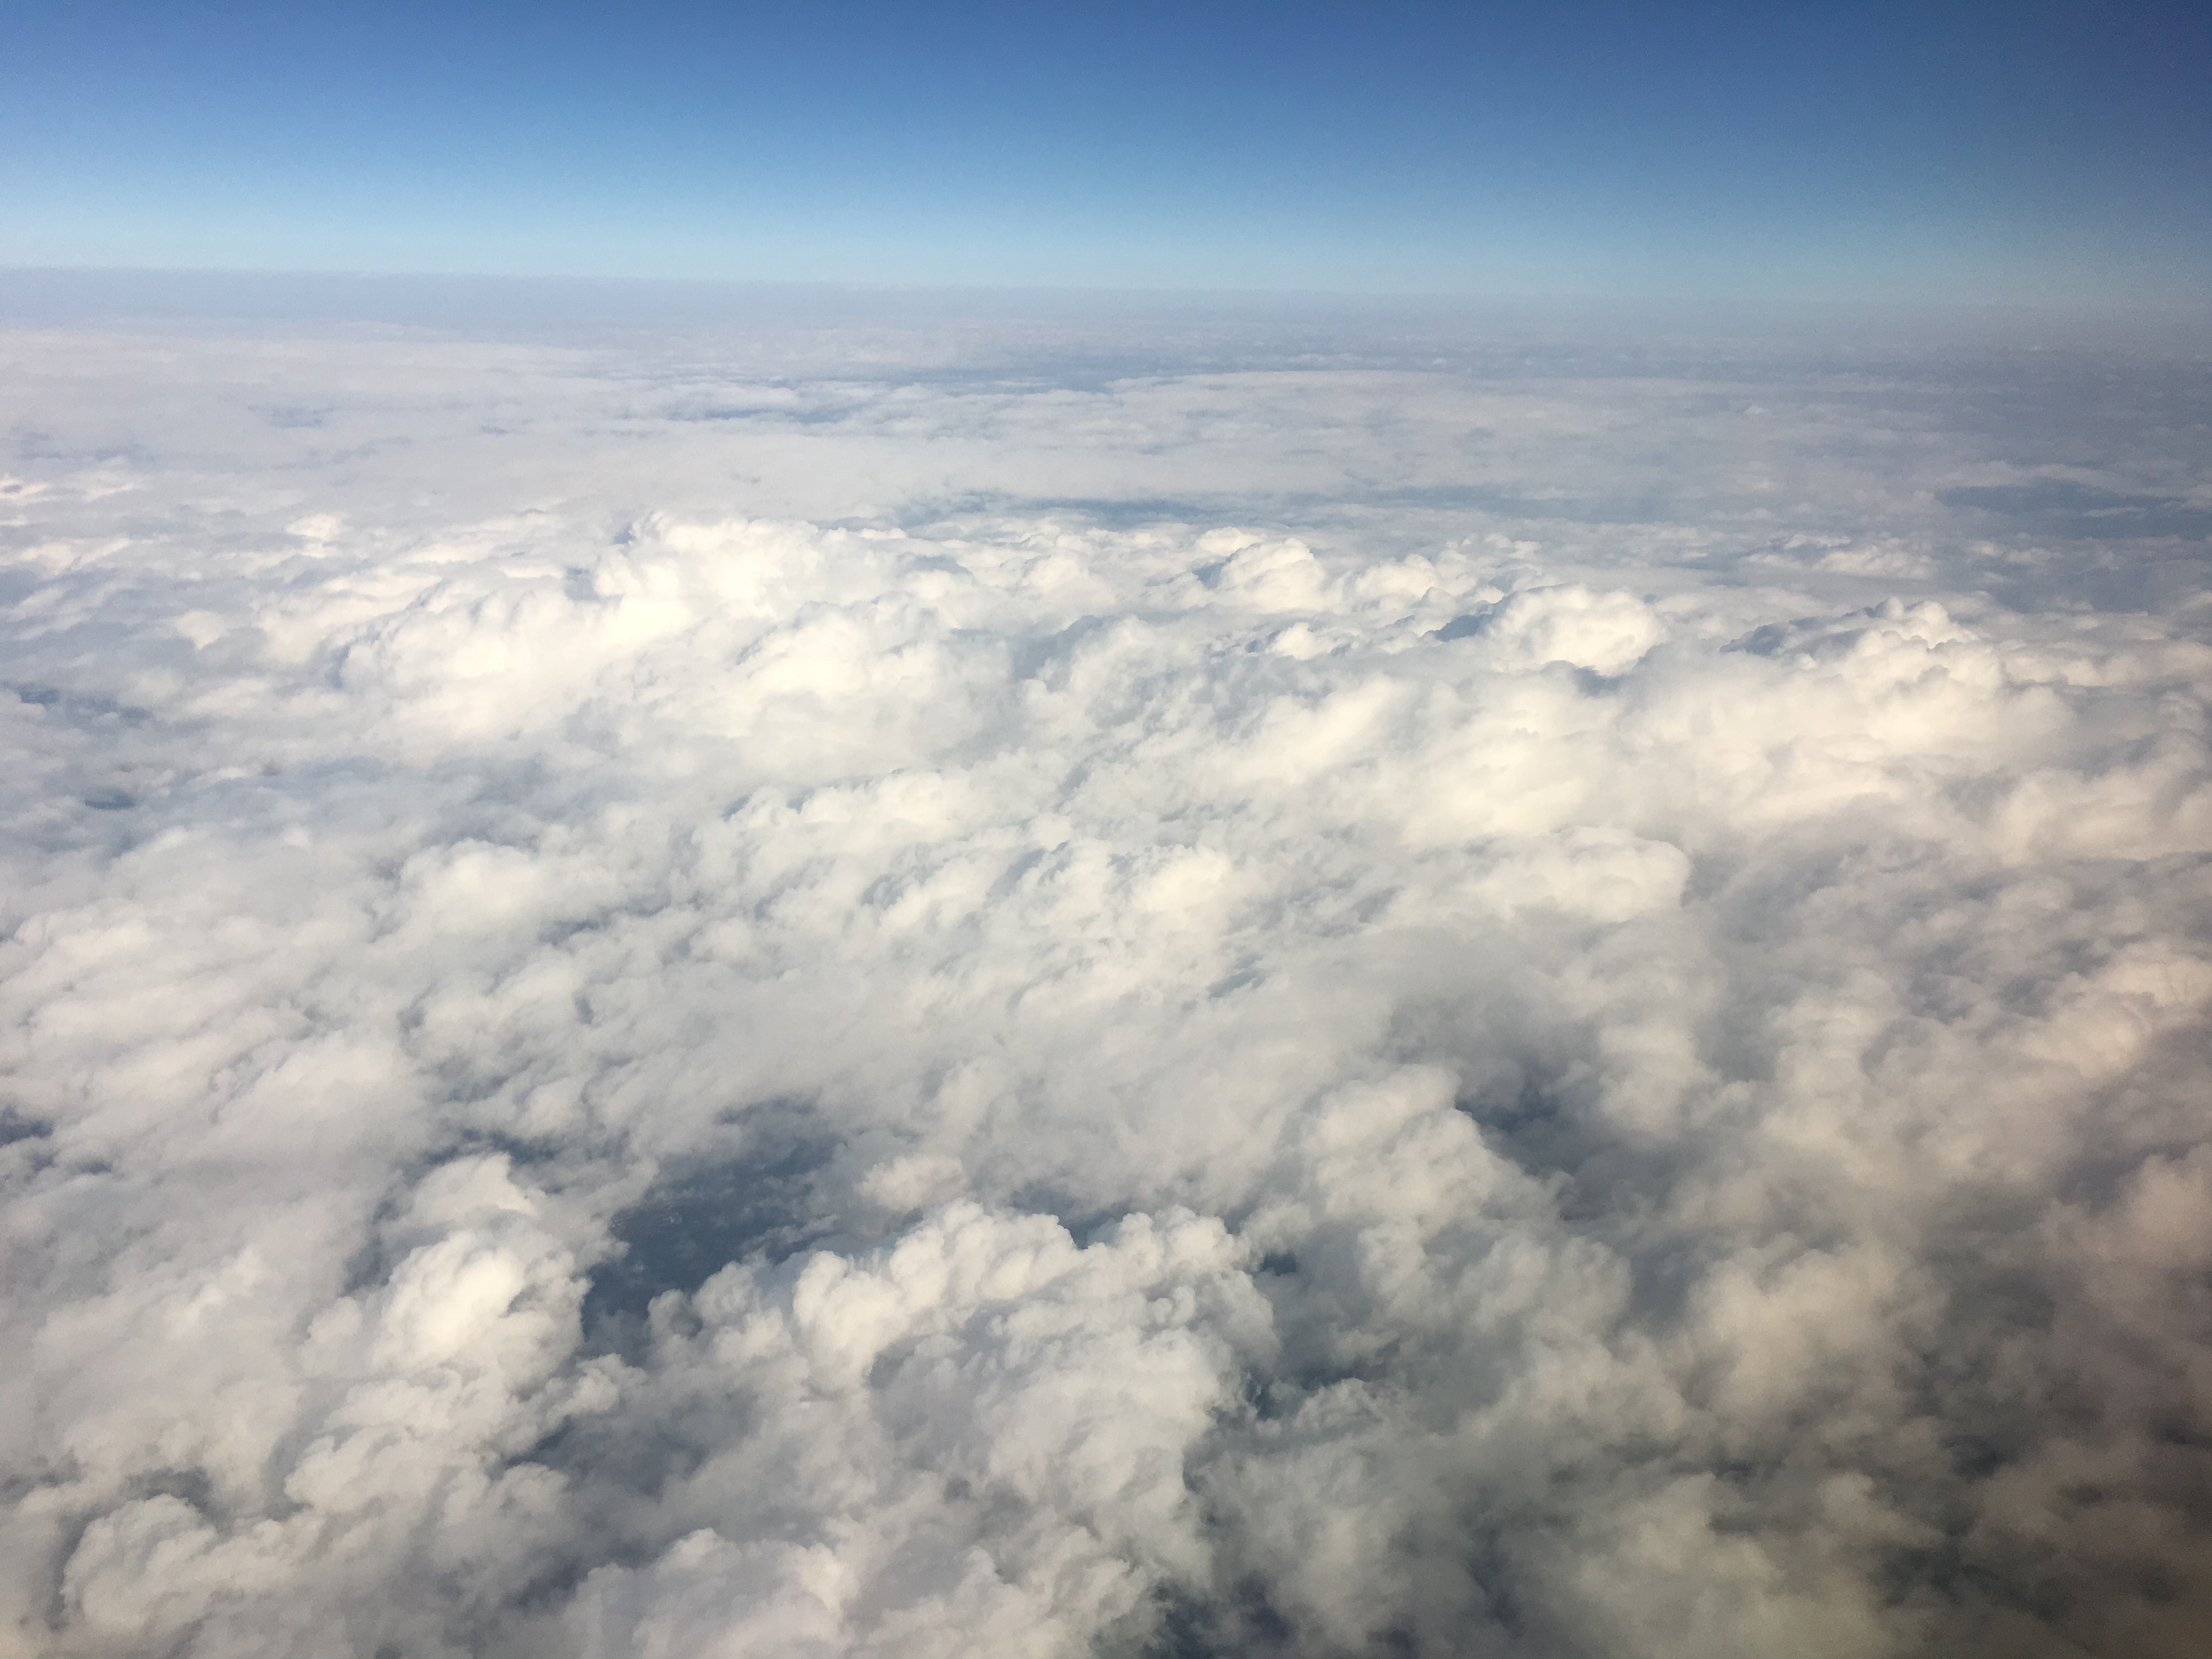
horizon, wing, light, cloud, sky, sunlight, atmosphere, summer, flight, scenery, cumulus, plain, cloudscape, sunny, clouds, day, meteorological phenomenon, atmospheric phenomenon, atmosphere of earth